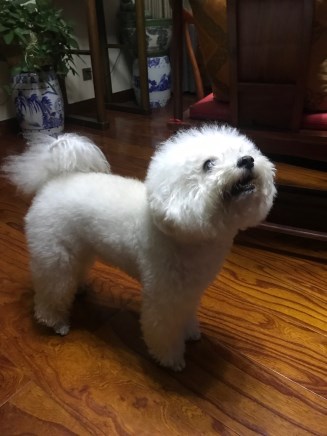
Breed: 3083-n000117-Bichon_Frise